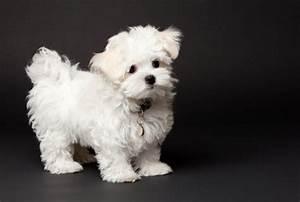
dog